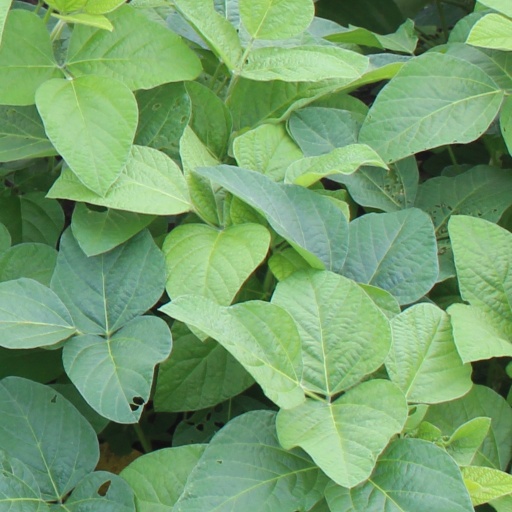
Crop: soybean